Umar Zahir

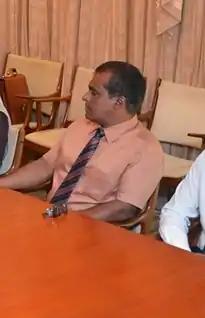
Zahir in 2014

Umar Zahir (22 November 1963) is a singer from Male', Maldives.